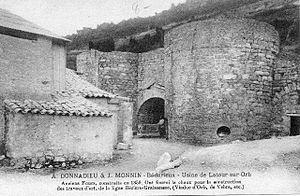
La Tour-sur-Orb - détail des fours en 1920
La chaux est un corps chimique minéral, l'oxyde de calcium de formule brute CaO. Il s'agit d'une espèce minérale naturelle rare, isométrique de maille cubique, qu'il est possible d'observer en petites masses blanches avec les éjectas transformés à haute température parmi lesquels les laves communes sur les flancs des formations volcaniques, par exemple sur le Vésuve en Italie. Référencée officiellement en 1935 dans le champ de la minéralogie, elle fait partie du groupe isostructurel Fm3m du périclase MgO.